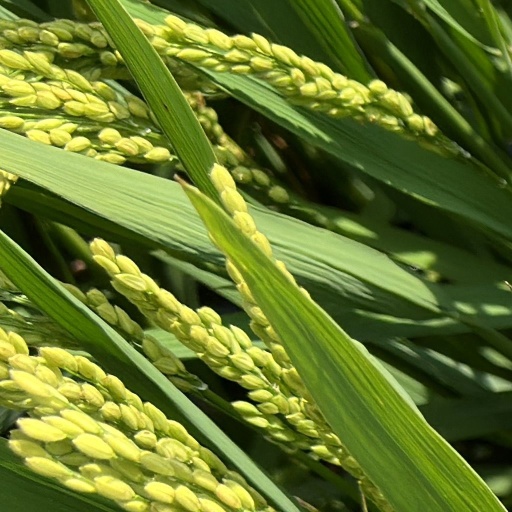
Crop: rice